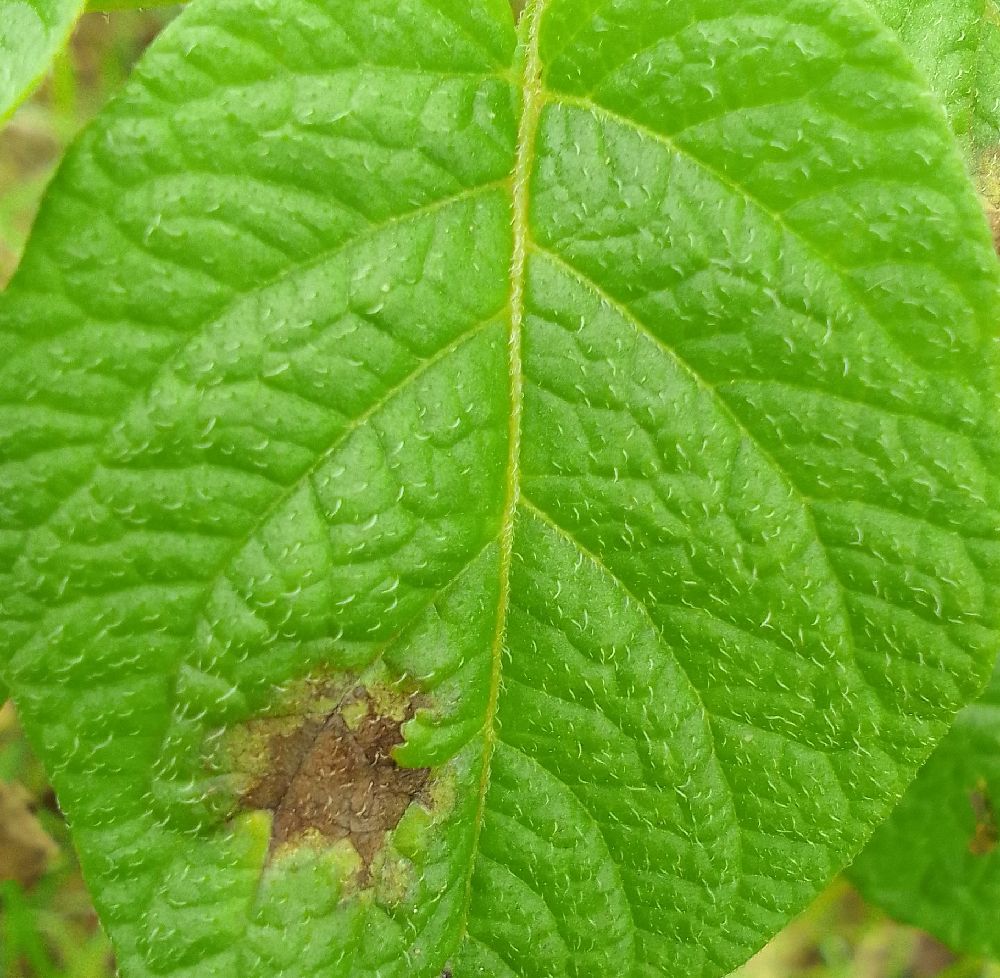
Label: Late blight